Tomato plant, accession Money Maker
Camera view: vertical (180 deg); turntable rotation: 60 degrees
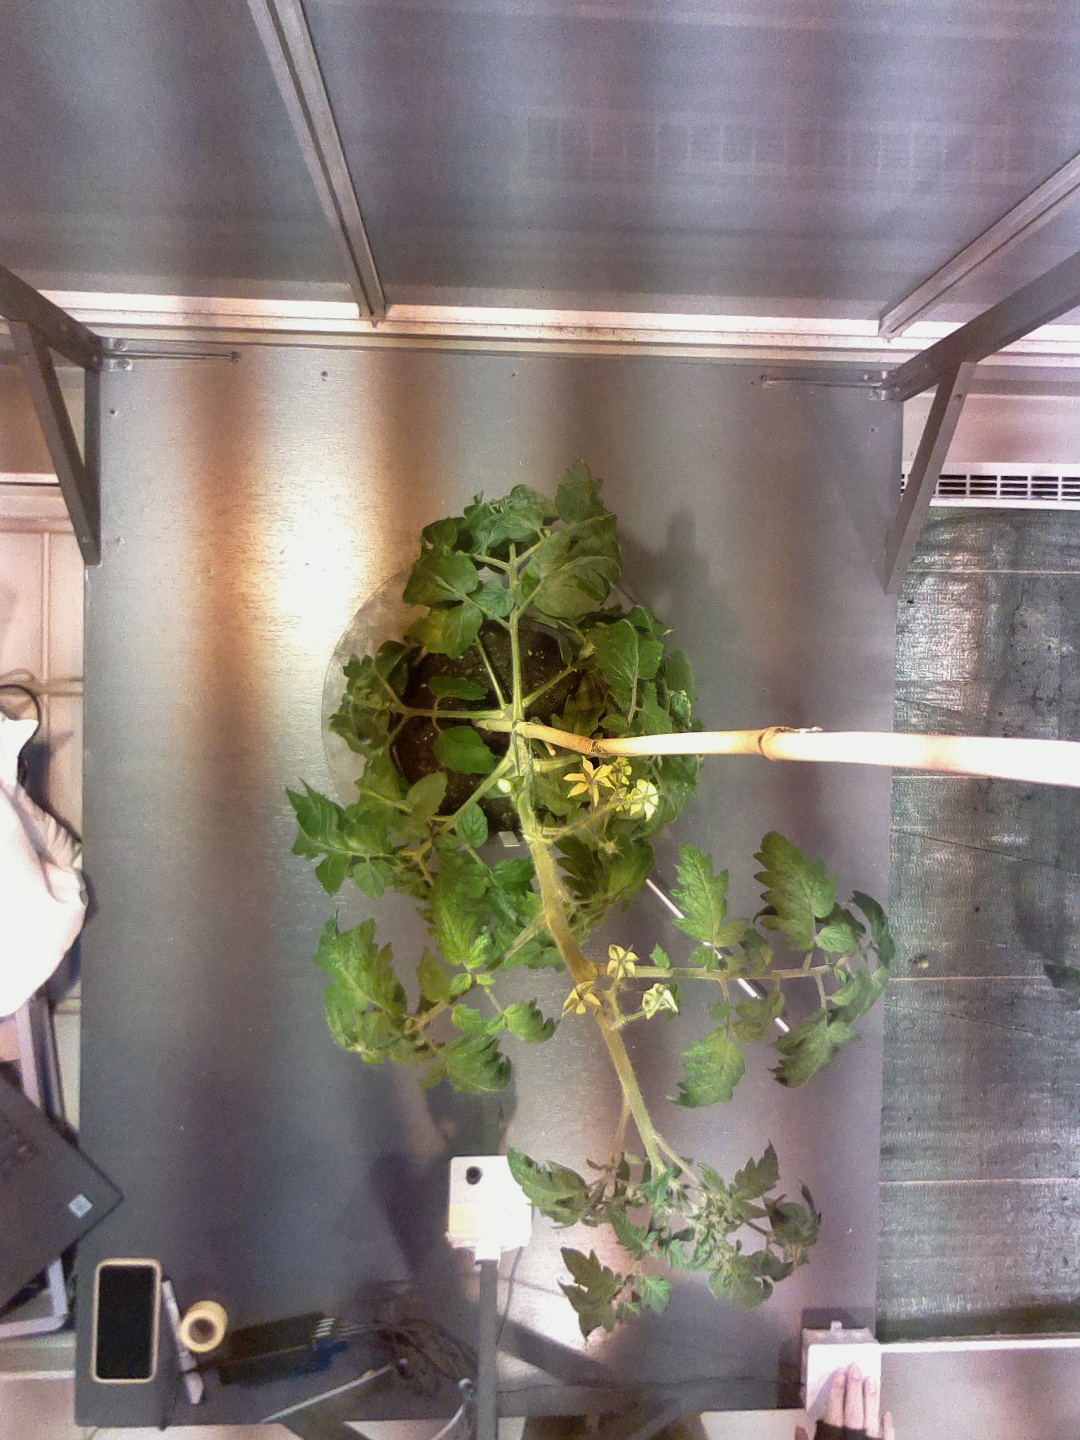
BBCH growth stage 67: Full flowering, 70%-80% of flowers open, more petals falling